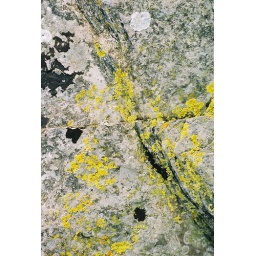
November 2006 in St Brides on the Pembrokeshire coast in Wales.  White Sands beach near St David's